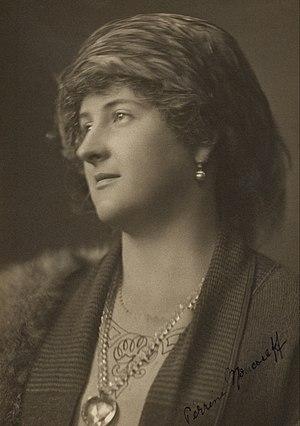
Pérrinne Moncrieff, née le 8 février 1893 et morte le 16 décembre 1979, est une autrice, militante de la protection de la nature et ornithologue amateure néo-zélandaise.